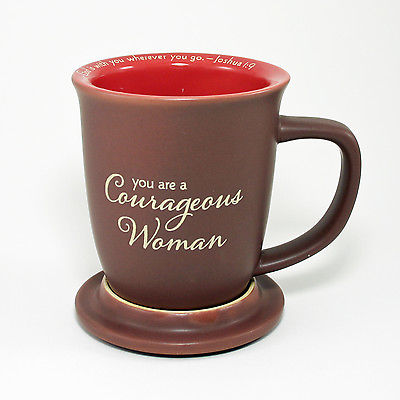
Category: mug